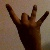
The image shows a hand gesture representing the number 8 in Indian Sign Language.